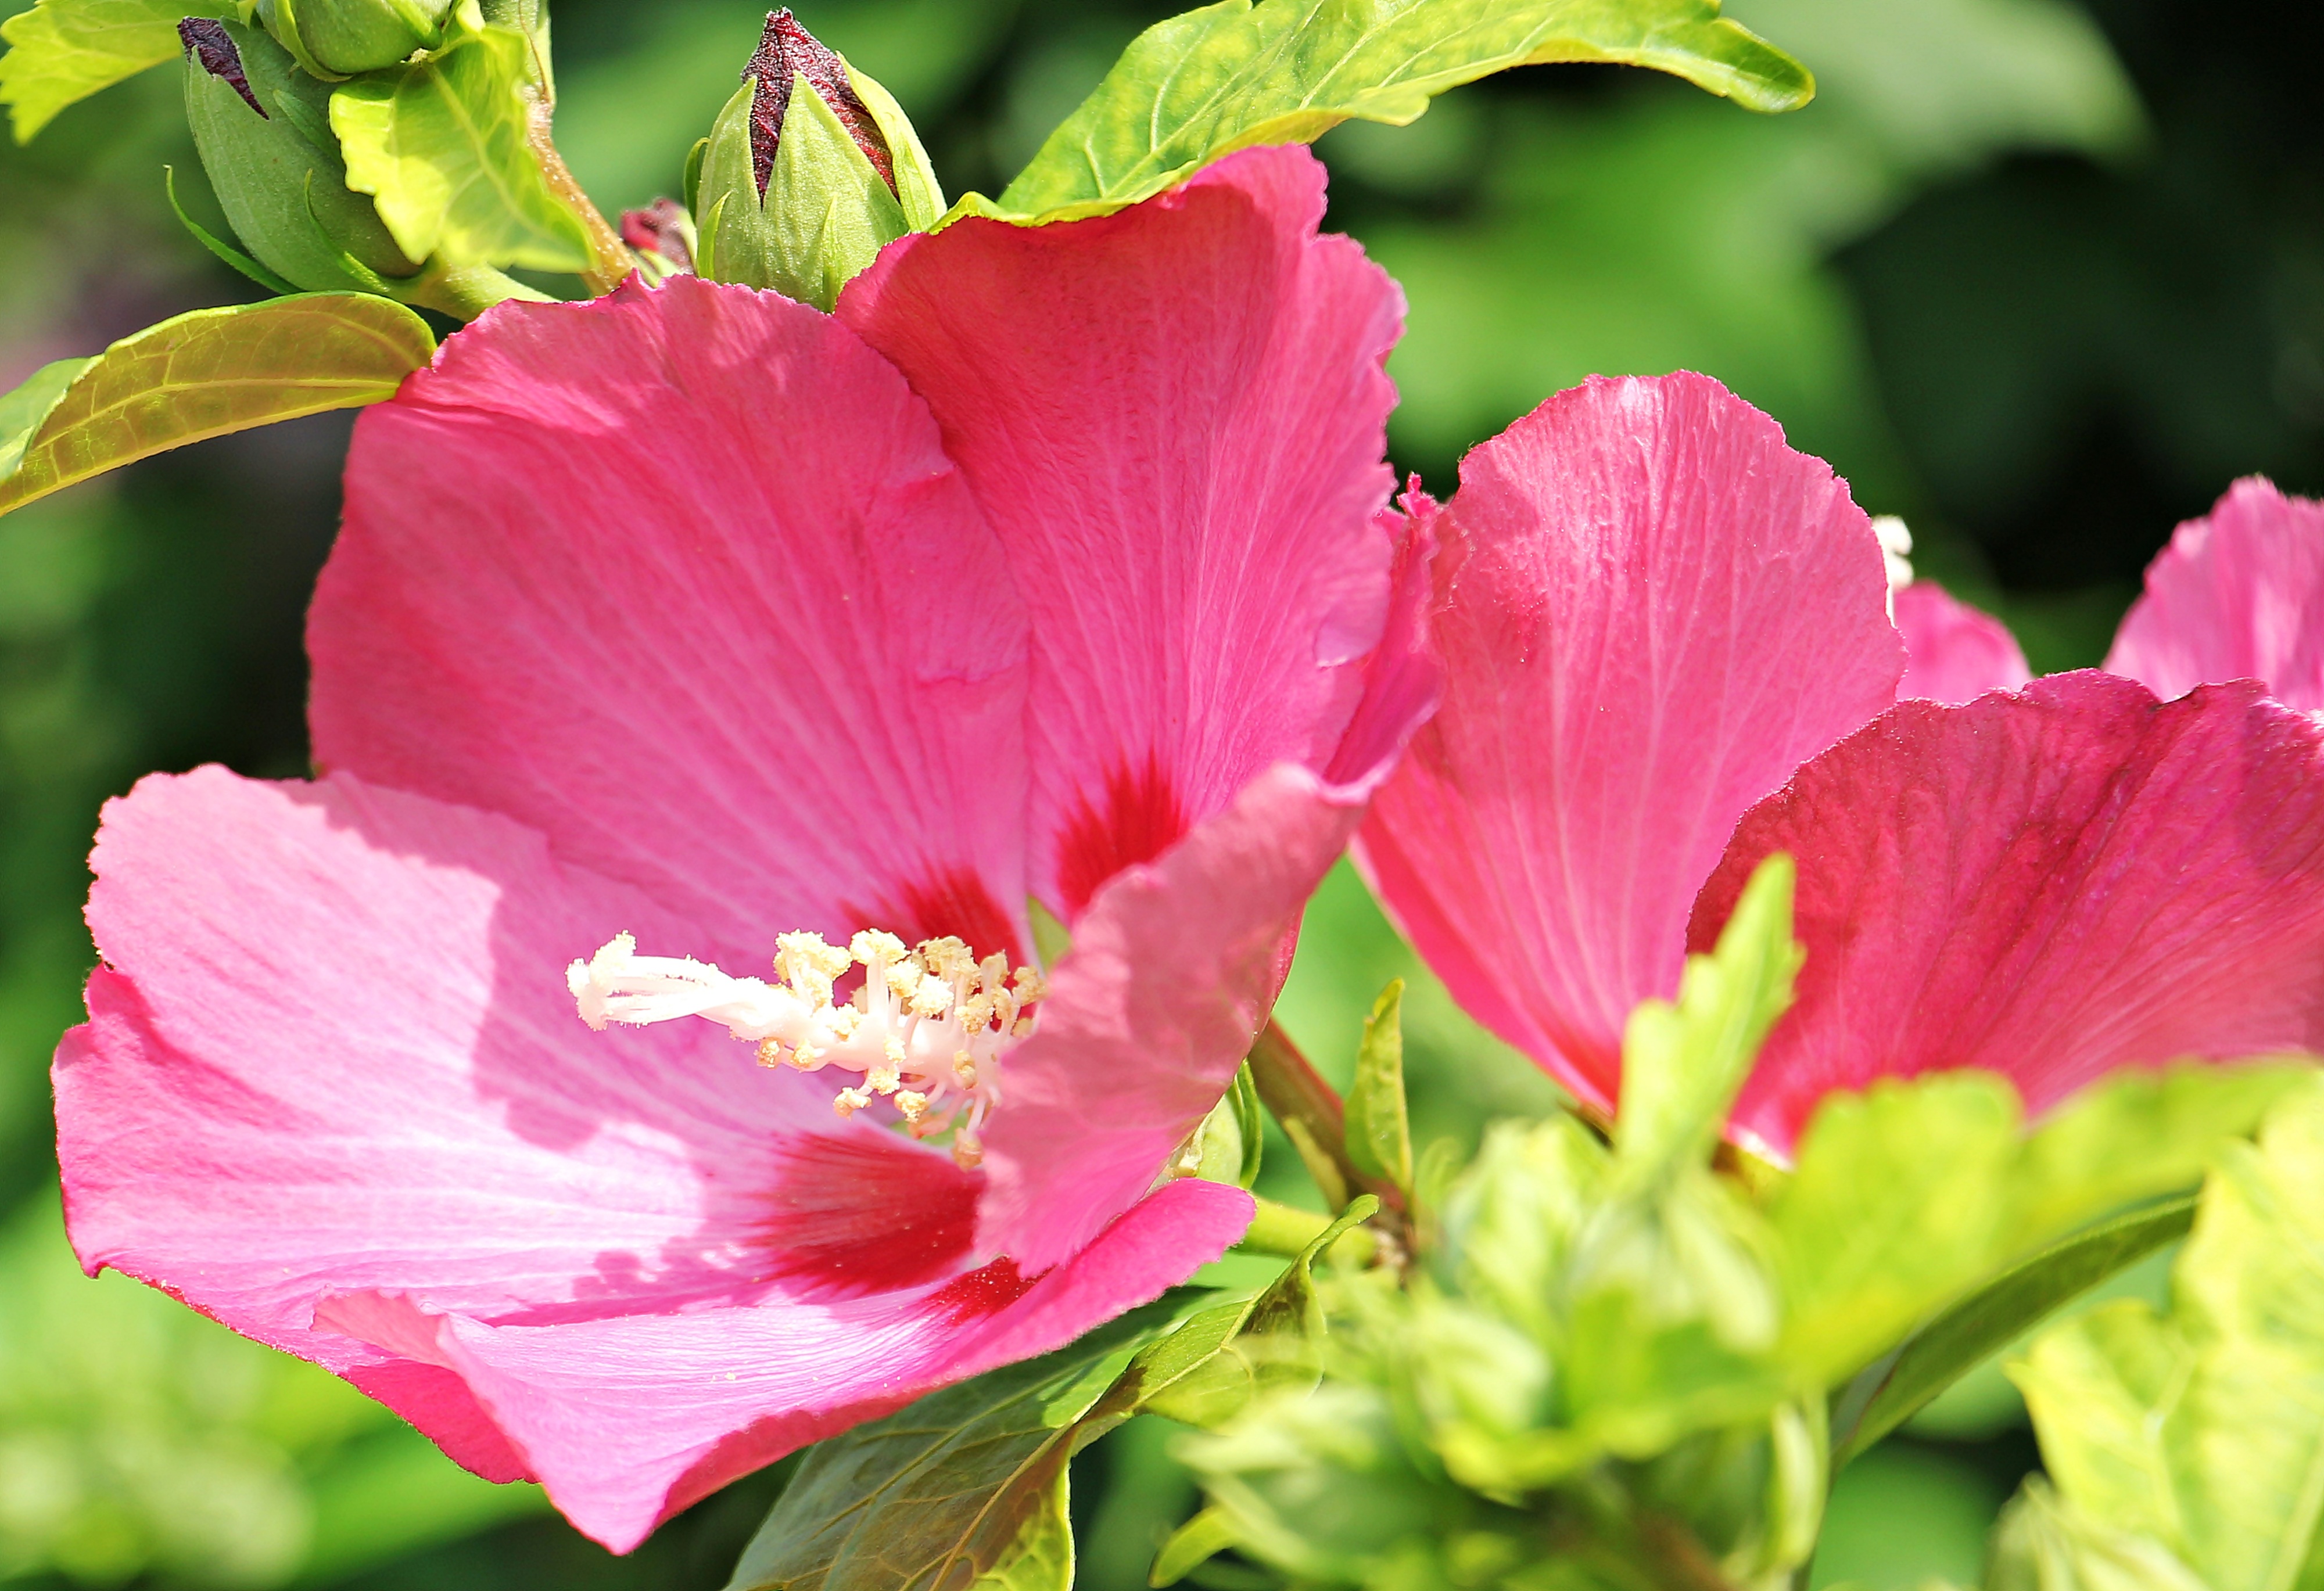
nature, blossom, plant, flower, petal, bloom, summer, red, botany, garden, pink, flora, red flower, sunny, hibiscus, hollyhock, bud, malvales, pink flower, macro photography, ornamental plant, flowering plant, ornamental flower, mallow, stock rose, garden stock rose, pink hollyhock, garden poplar rose, red hollyhock, chinese hibiscus, land plant